Chippewa Valley Schools

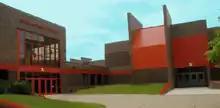
Chippewa Valley High School

Chippewa Valley Schools is a school district with its headquarters located in Clinton Township, Macomb County, Michigan. The district encompasses over 27 square miles, partially serving students of the Clinton Township and Macomb Township along with other nearby districts. It served 16,226 students during the 2016-2017 school year, making it the 6th-largest school district by enrollment in the state. The school district was formed in 1959 through the consolidation of six existing school districts.